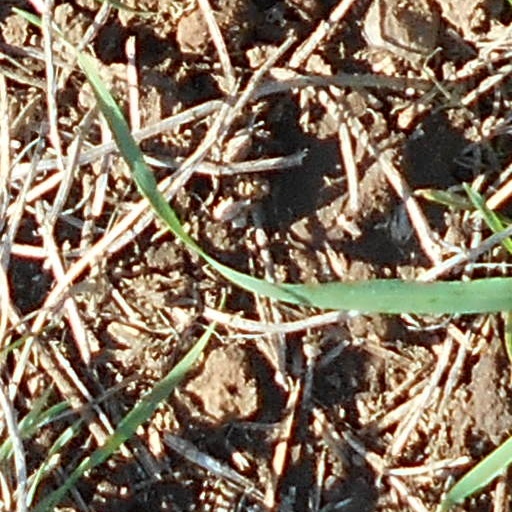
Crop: wheat